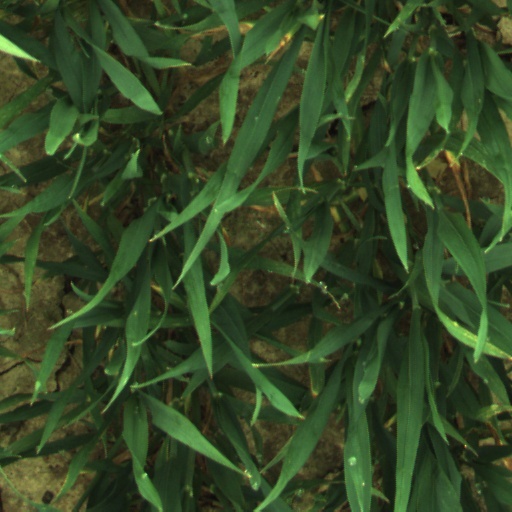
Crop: wheat